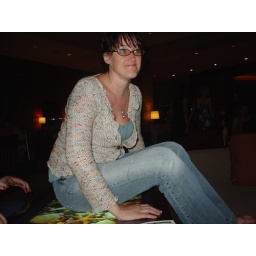
My girl @califmom with her butt on the 10K Microsoft Surface table in the lobby. That's the way she rolls, bitches.